Lloyd Library and Museum

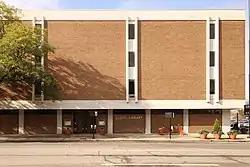
Lloyd Library in 2017

Lloyd Library and Museum is an independent research library located in downtown Cincinnati, Ohio. Its core subject and collection focus is medicinal plants, with emphasis on botany, pharmacy, natural history, alternative medicine, and the history of medicine and science.